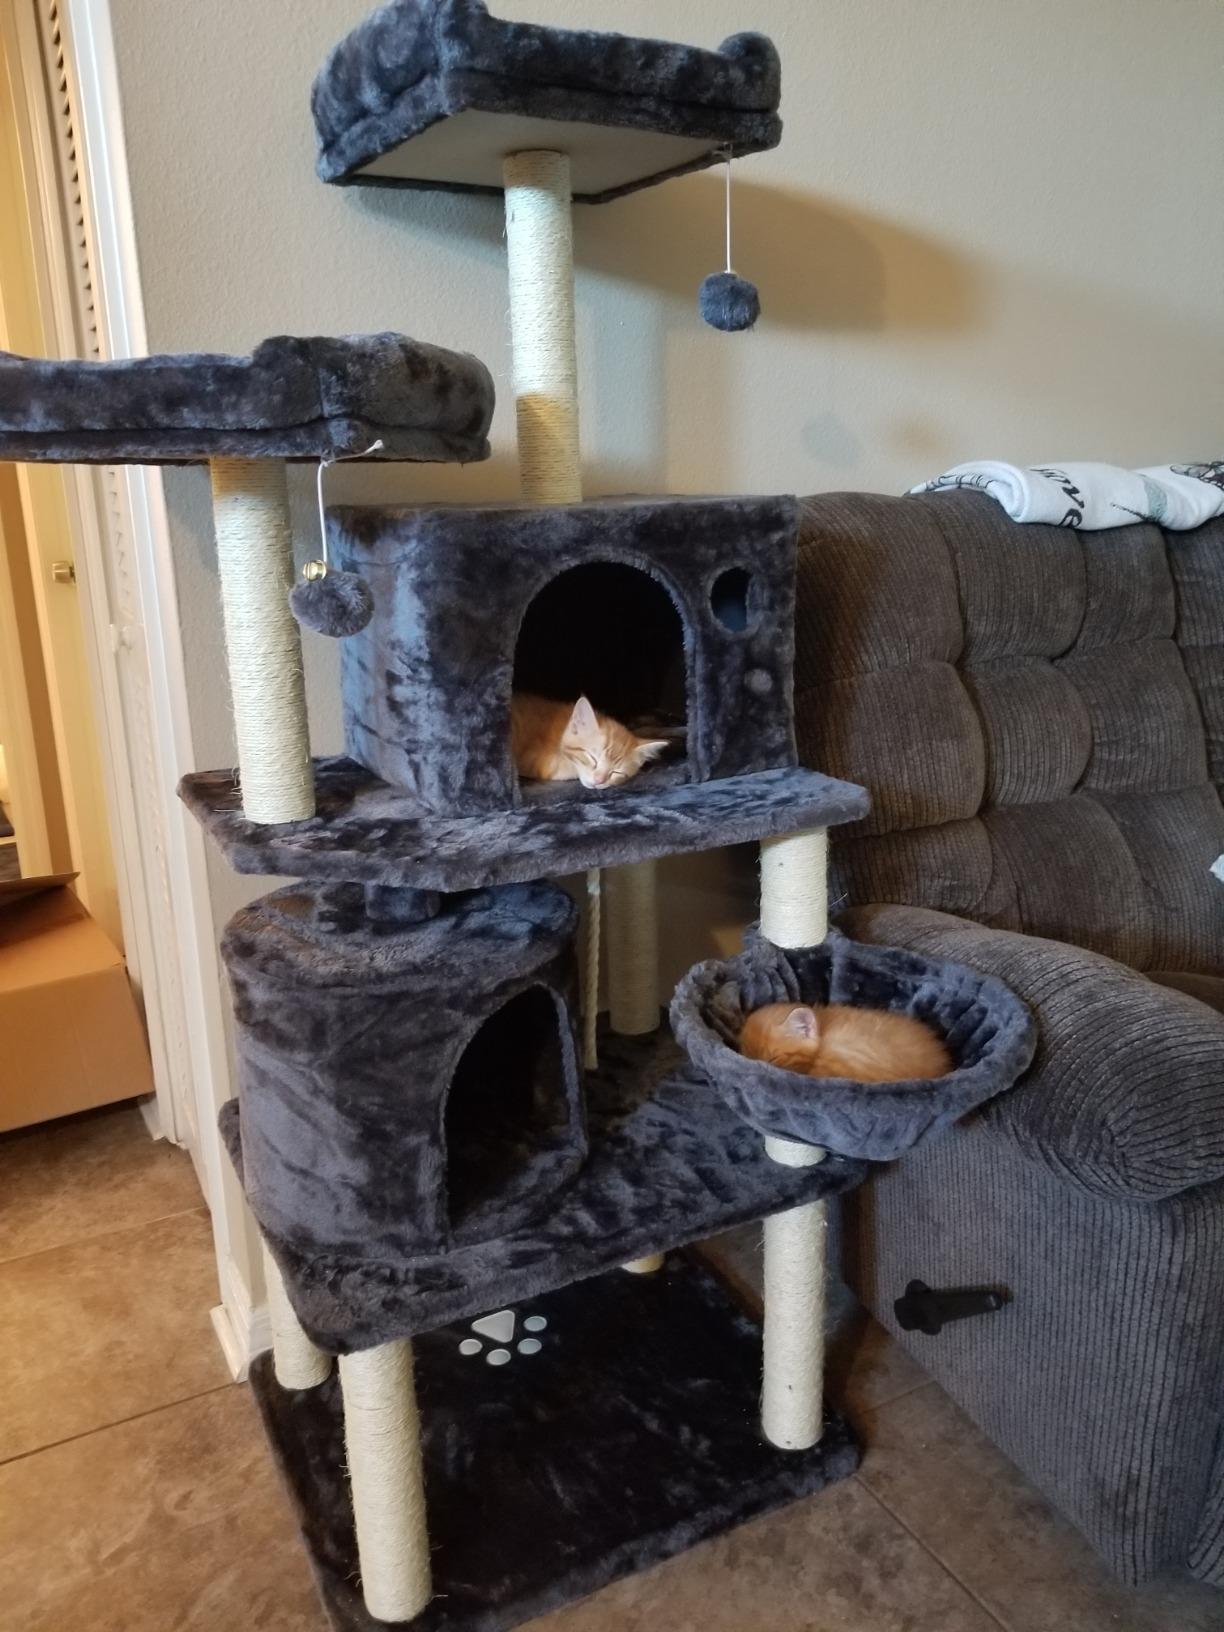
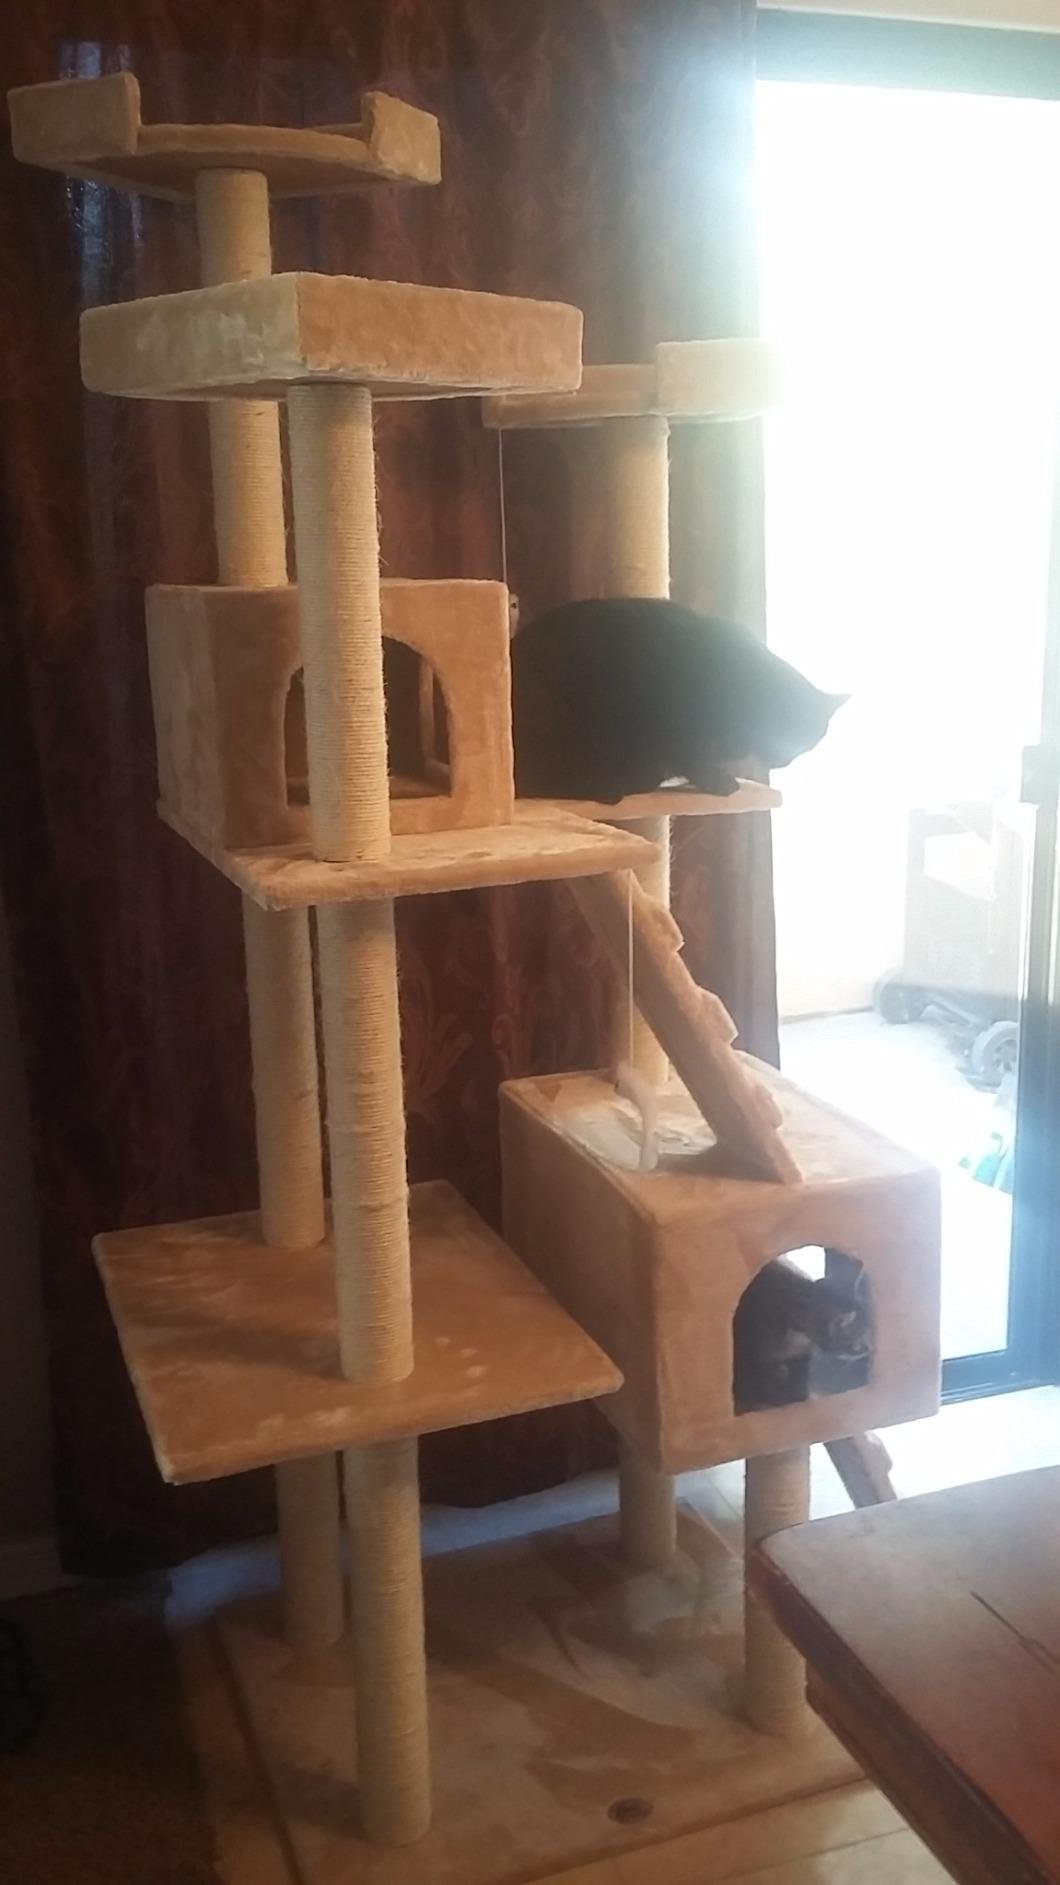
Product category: items_cat tree
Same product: no